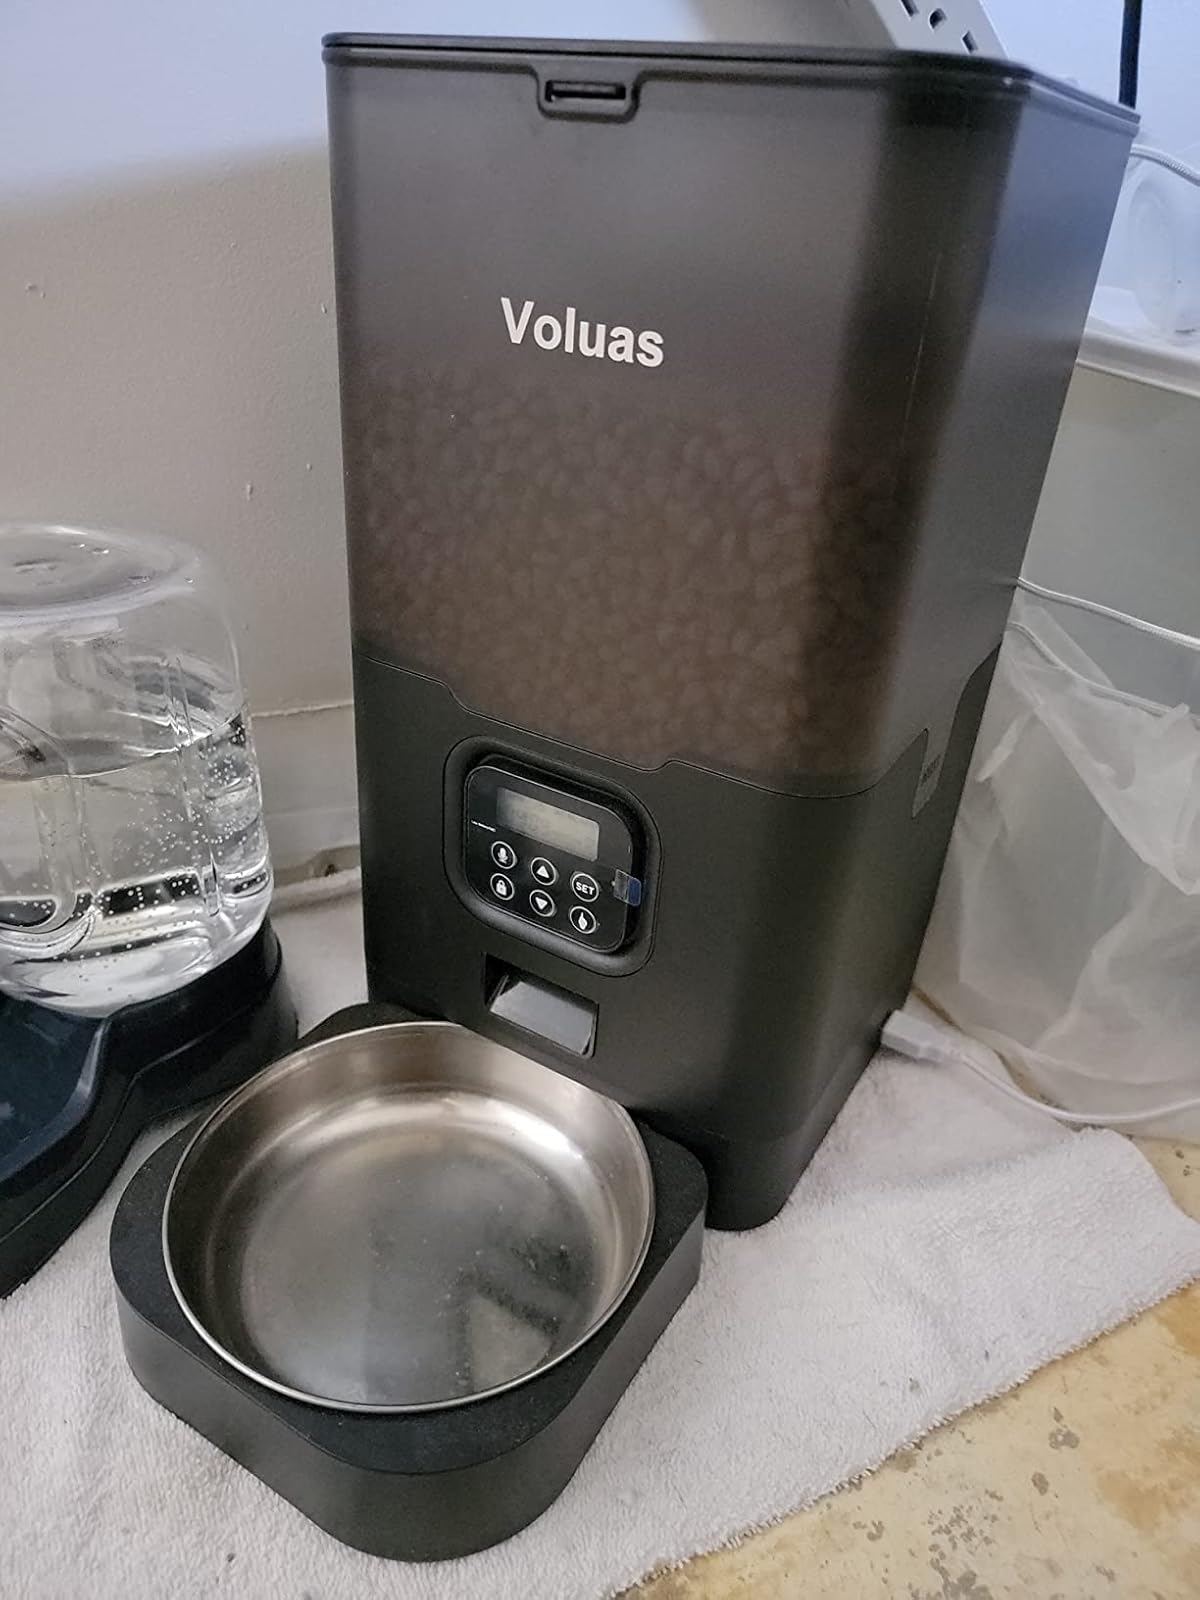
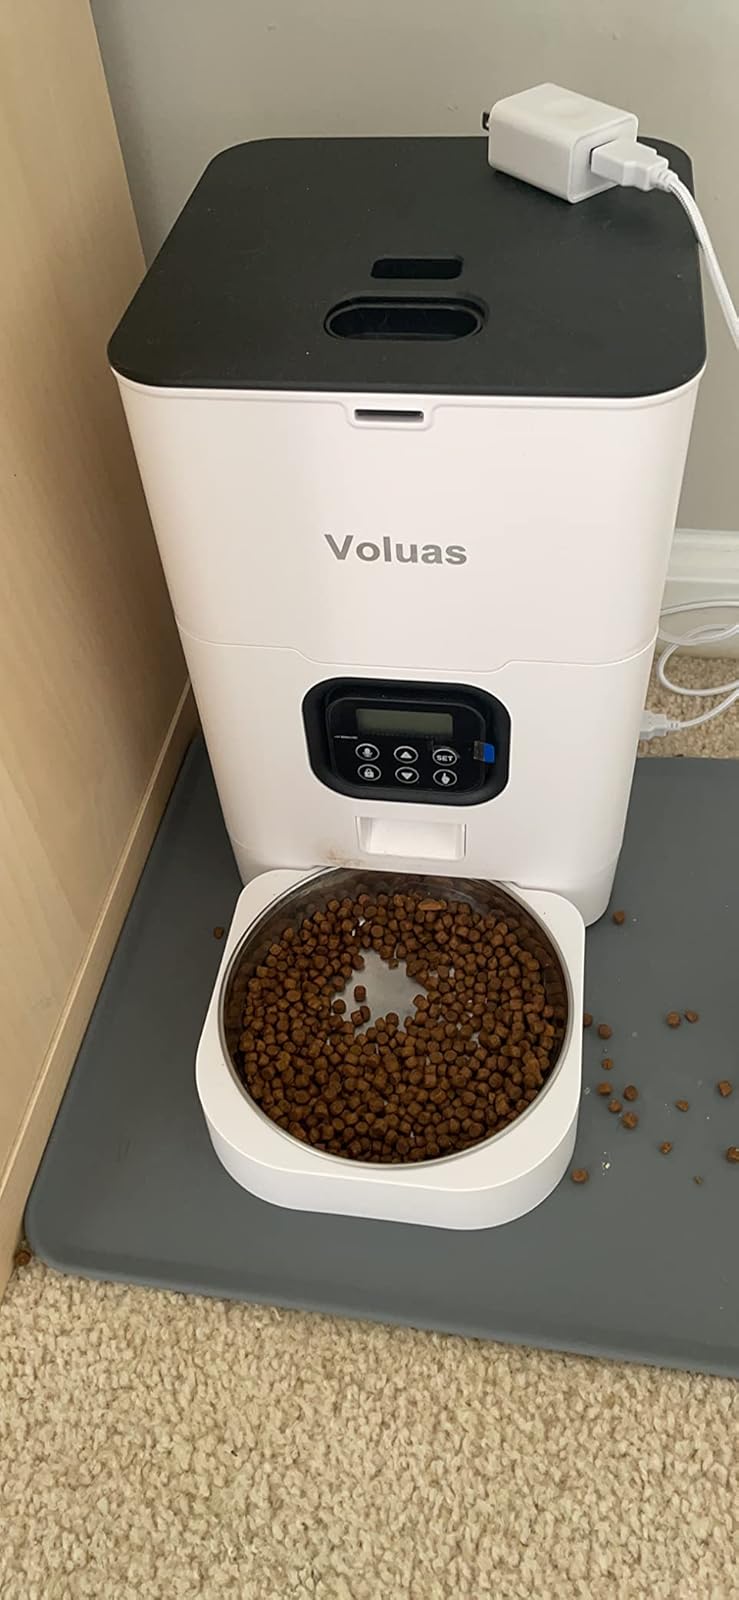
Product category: items_feeder
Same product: no